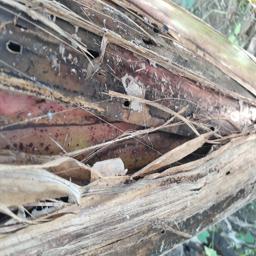
Label: BACTERIAL SOFT ROT